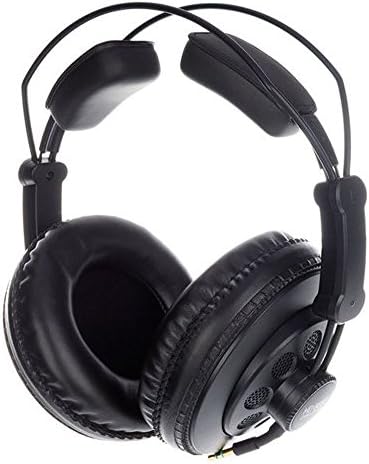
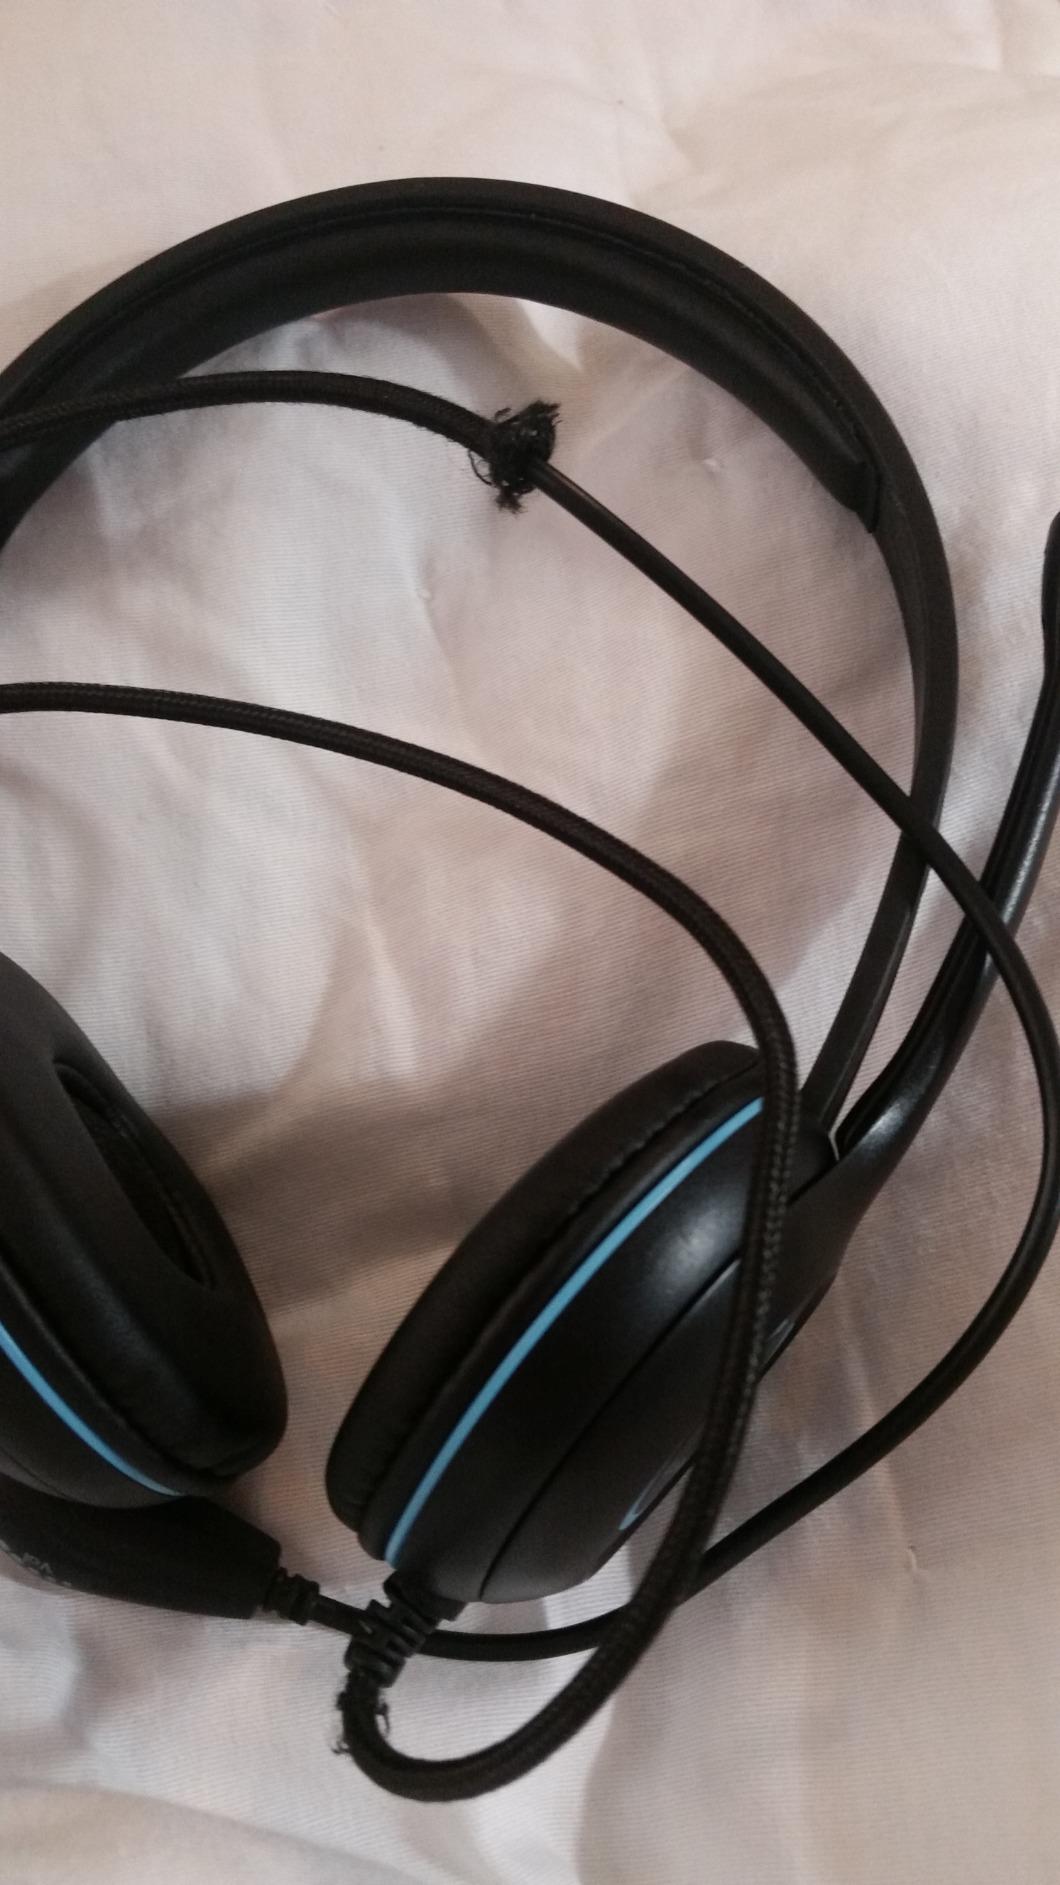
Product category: headphones
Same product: no